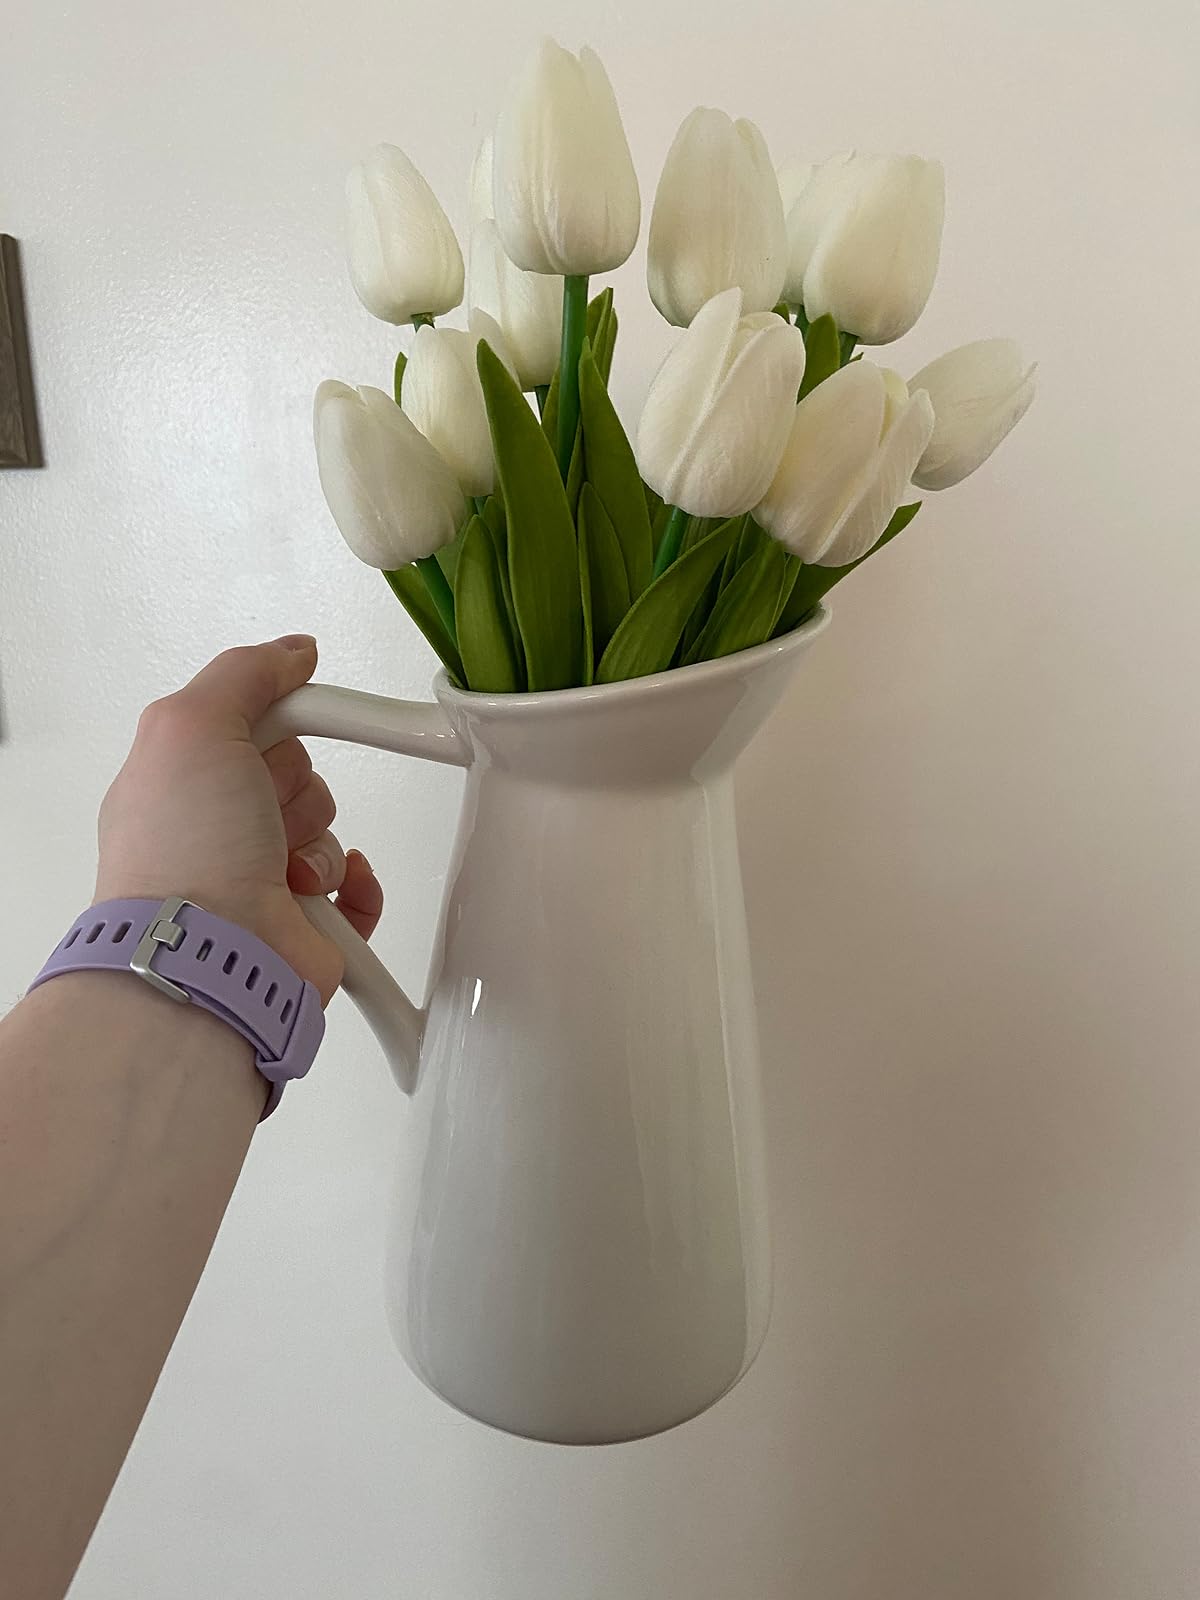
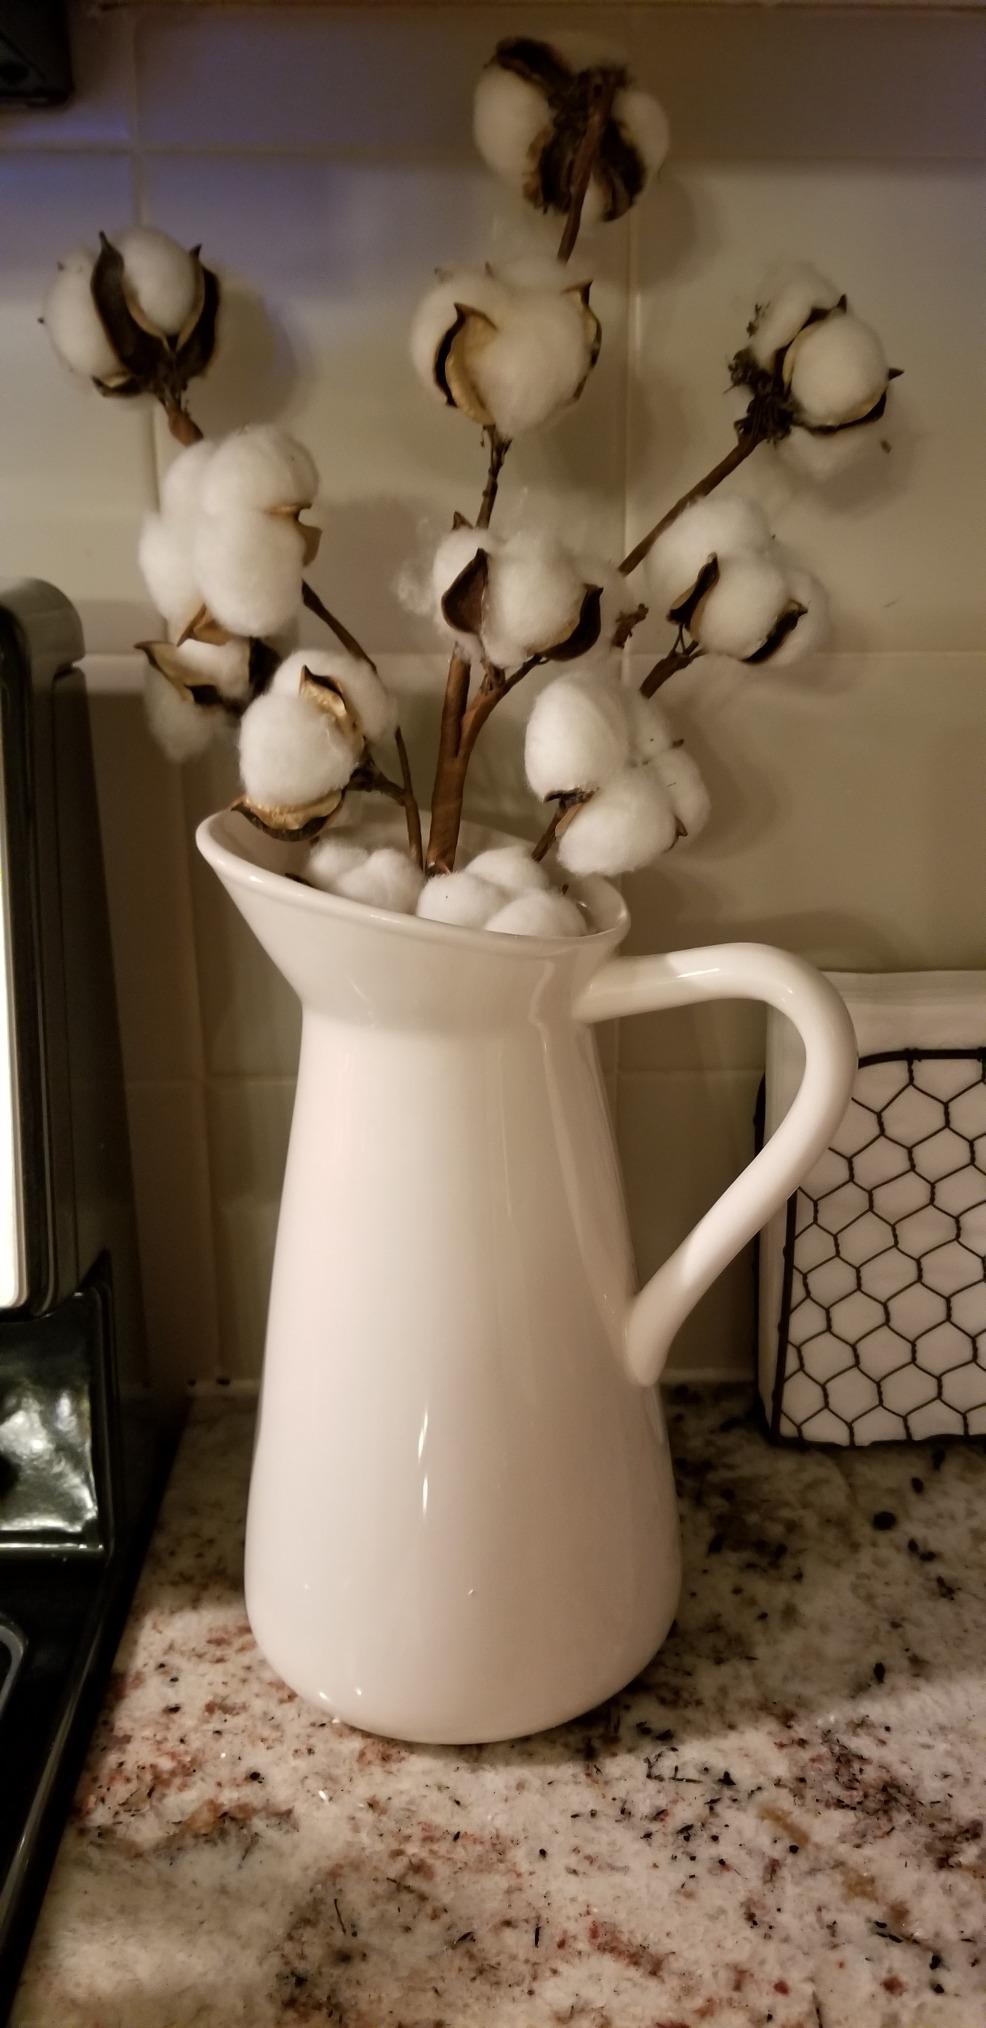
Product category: vase
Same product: yes